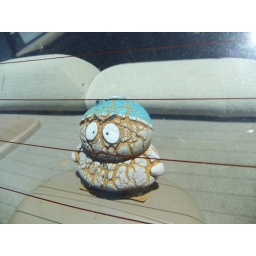
Seen in the back window of someone's car on Indiana Street, San Francisco.